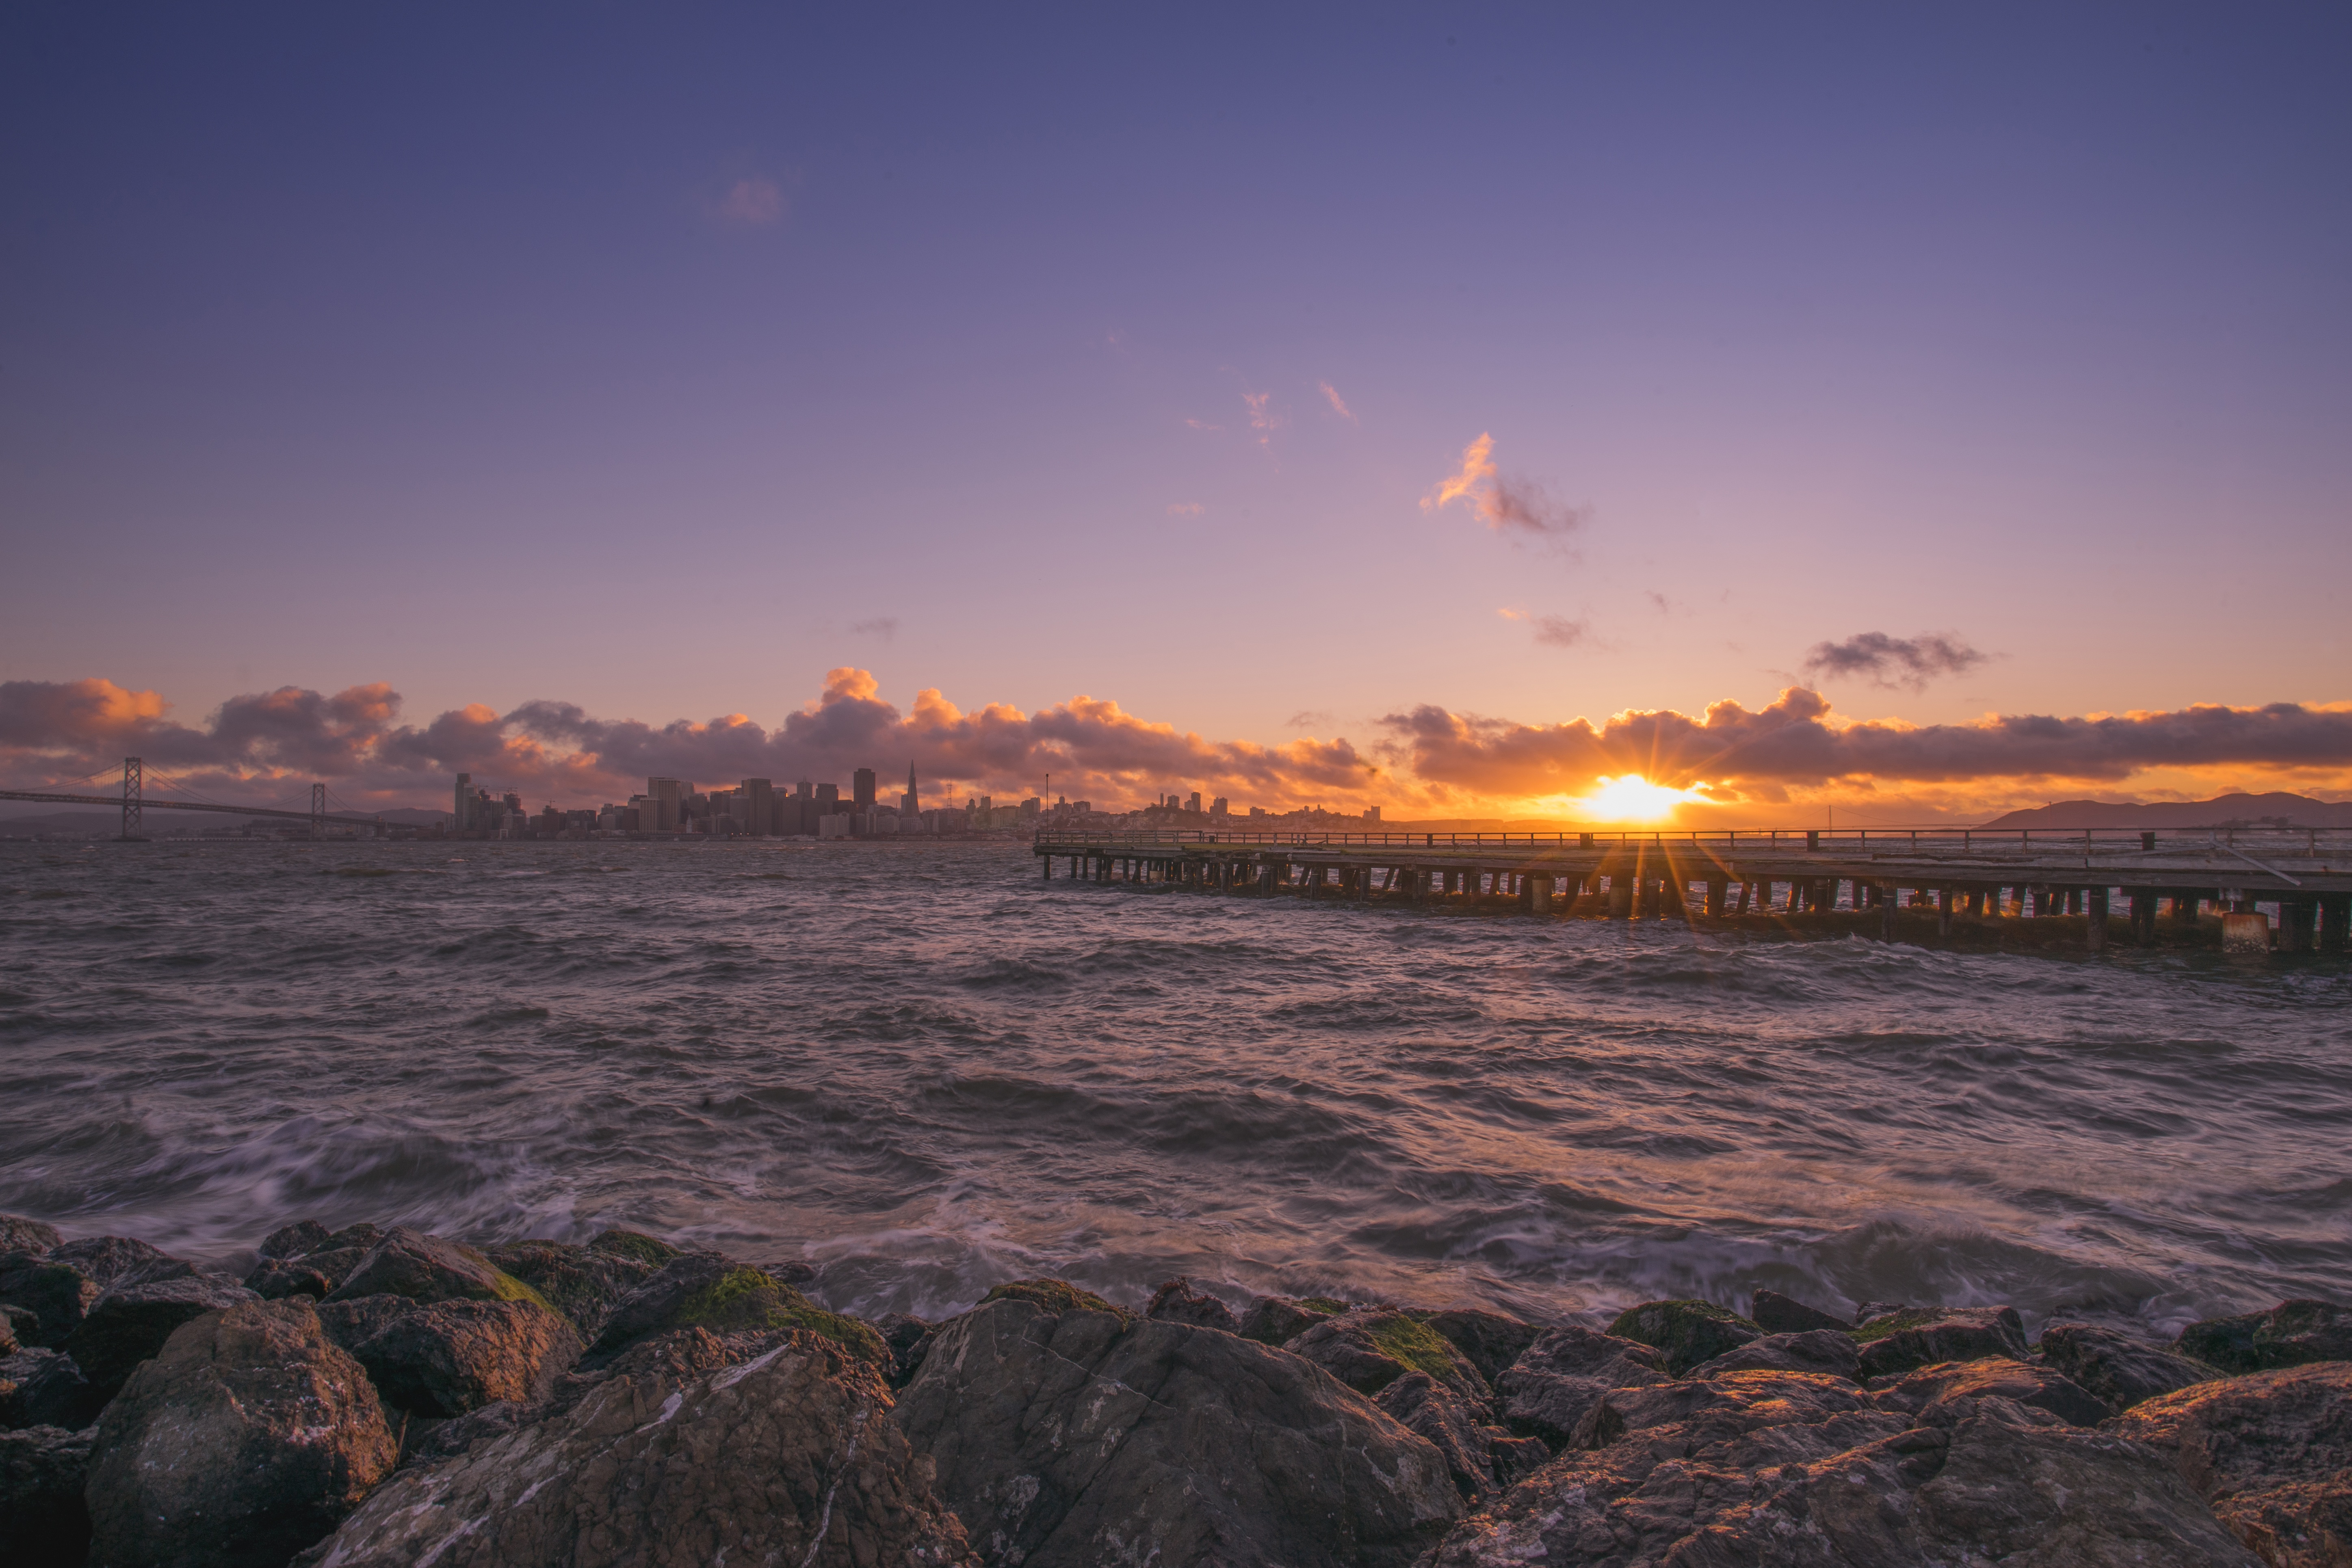
beach, sea, coast, water, ocean, horizon, cloud, sky, sun, sunrise, sunset, sunlight, morning, shore, wave, dawn, city, pier, river, dusk, evening, reflection, bay, rocky, body of water, clouds, afterglow, atmospheric phenomenon, wind wave